Banagher

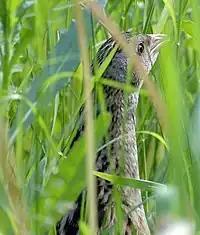
Corncrake

In autumn and winter, the extensive flood plain of the Shannon Callows supports a large number of waders, swans, wildfowl and other bird life. The most obvious of all Shannon birds is the mute swan. Also seen are the Eurasian coot, common moorhen and little grebe. The kingfisher is widespread as are the meadow pipit and pied wagtail. The area has one of the largest concentrations of breeding waders in Ireland including lapwing, redshank, common sandpiper and black-tailed godwit.